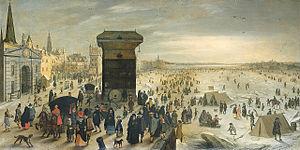
Sebastiaen Vrancx, Vranckx ou Franck est né à Anvers, pendant le soulèvement contre l'autorité espagnole, y est baptisé le 22 janvier 1573, et y meurt le 20 mai 1647. Il est le premier peintre des Pays-Bas méridionaux à s'être spécialisé dans les représentations de pillages, d'embuscades et de batailles, et est considéré comme le précurseur de ce genre.